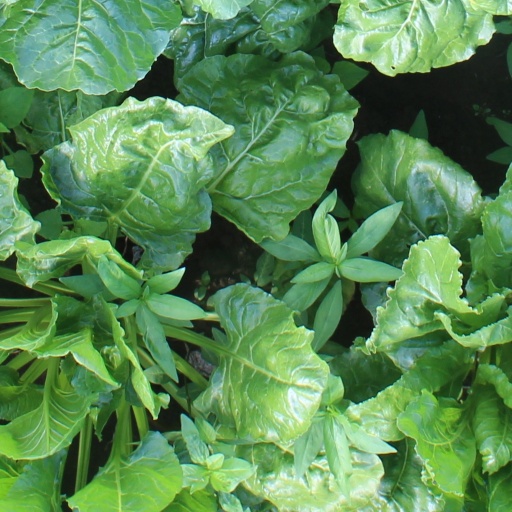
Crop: sugar beet